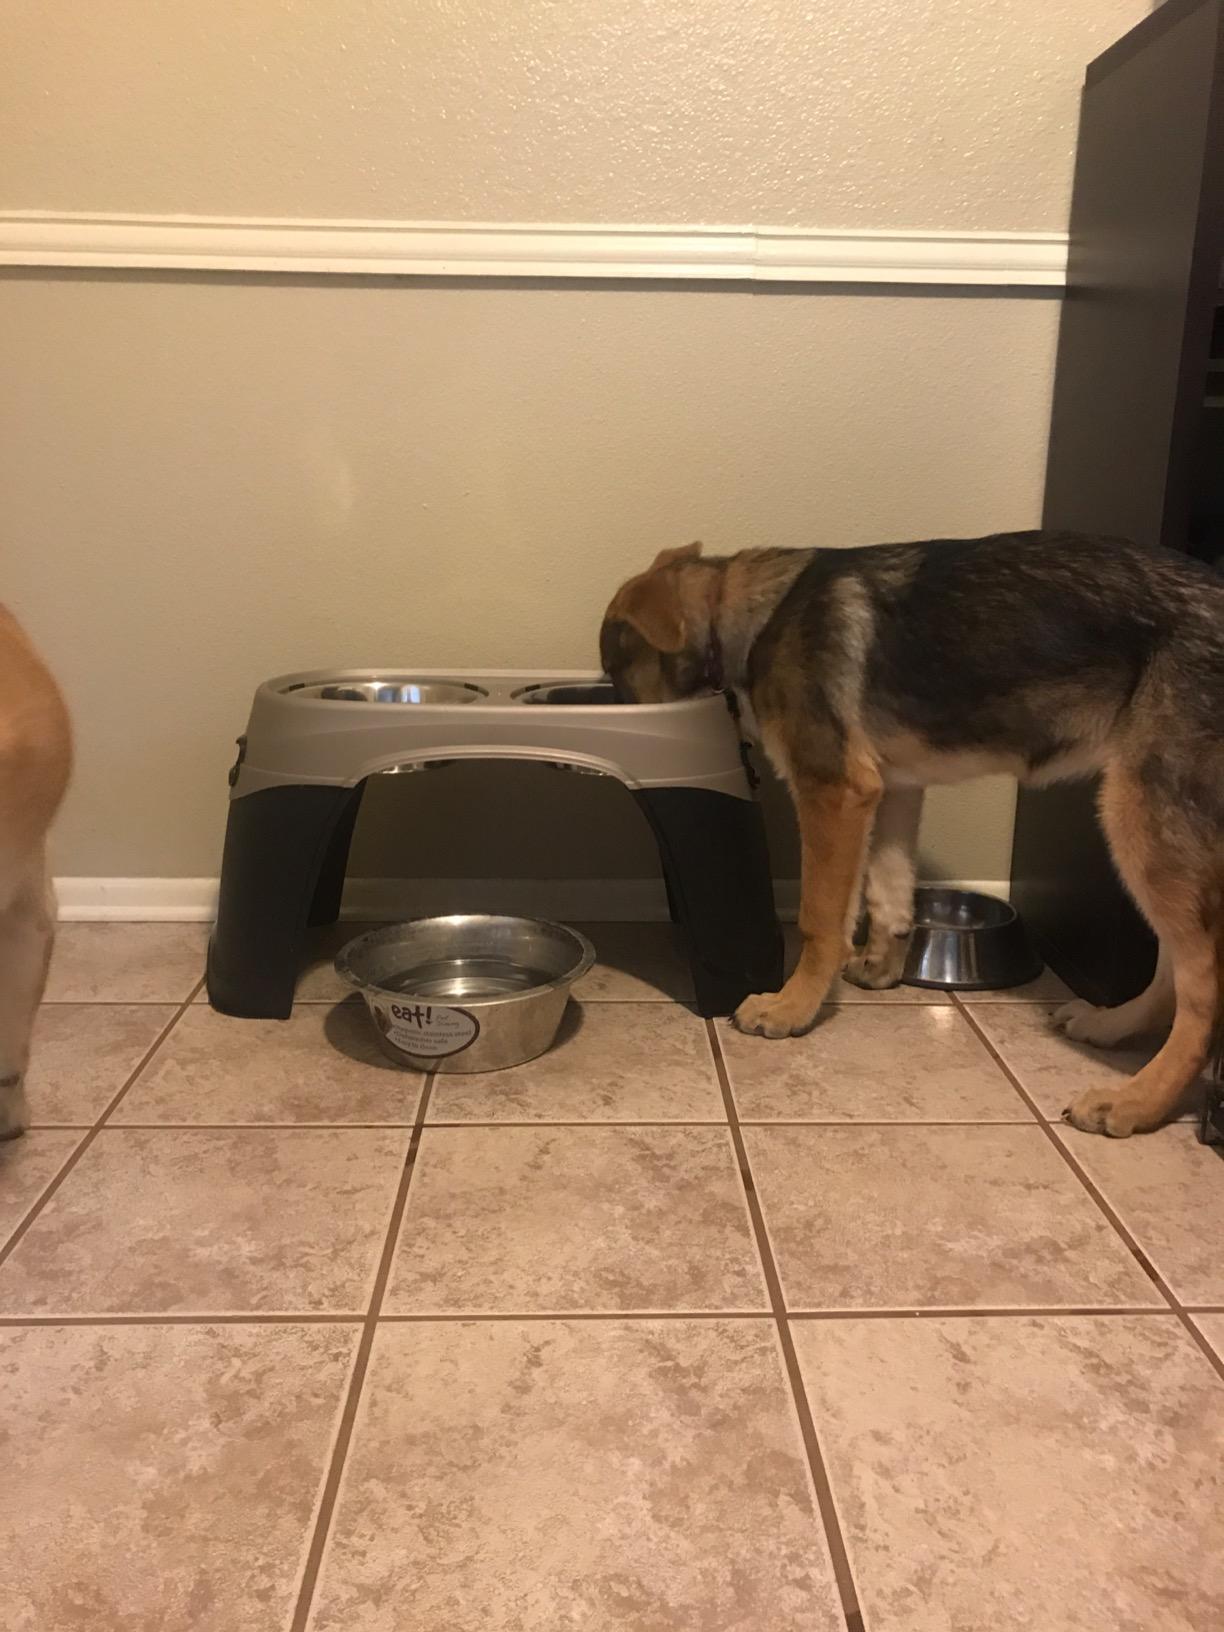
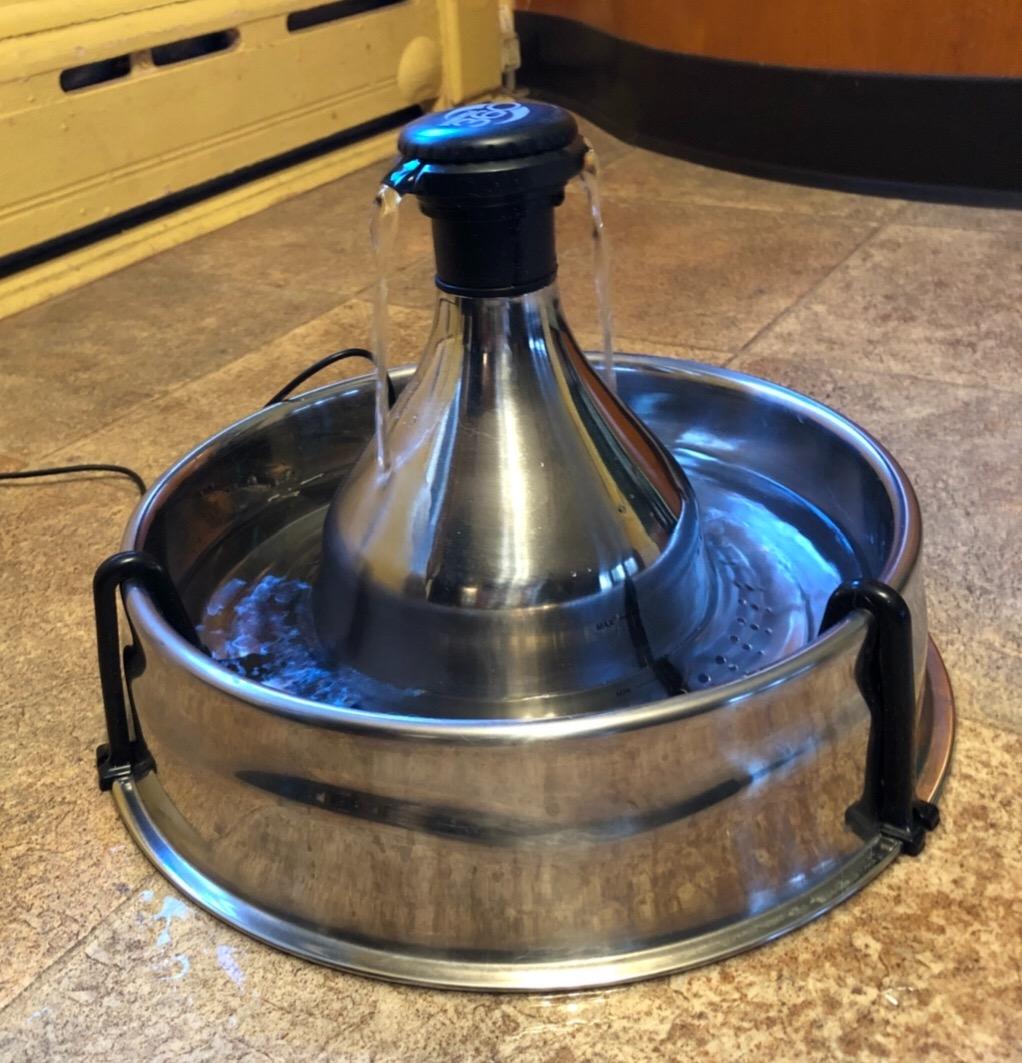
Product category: items_bowl
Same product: no